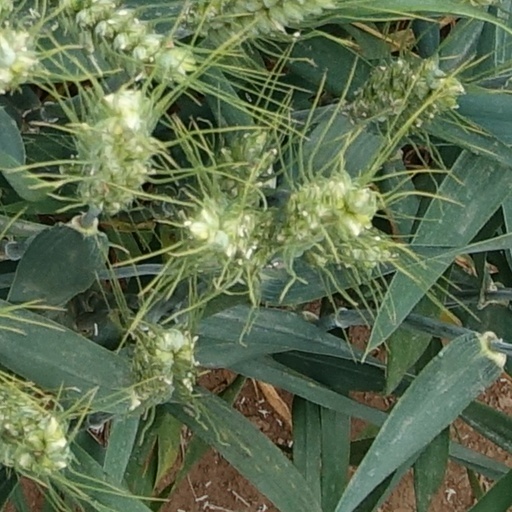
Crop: wheat